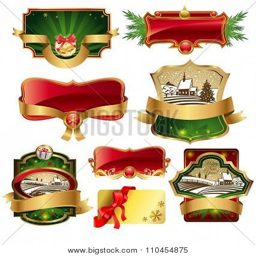
christmas labels with lovely winter landscape for greeting cards , banners , presentations , decorations .